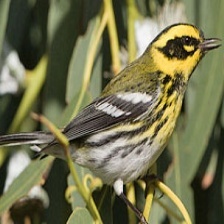
Species: TOWNSENDS WARBLER
Scientific name: SETOPHAGA TOWNSENDI